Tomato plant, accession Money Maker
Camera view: horizontal (90 deg, fisheye); turntable rotation: 0 degrees
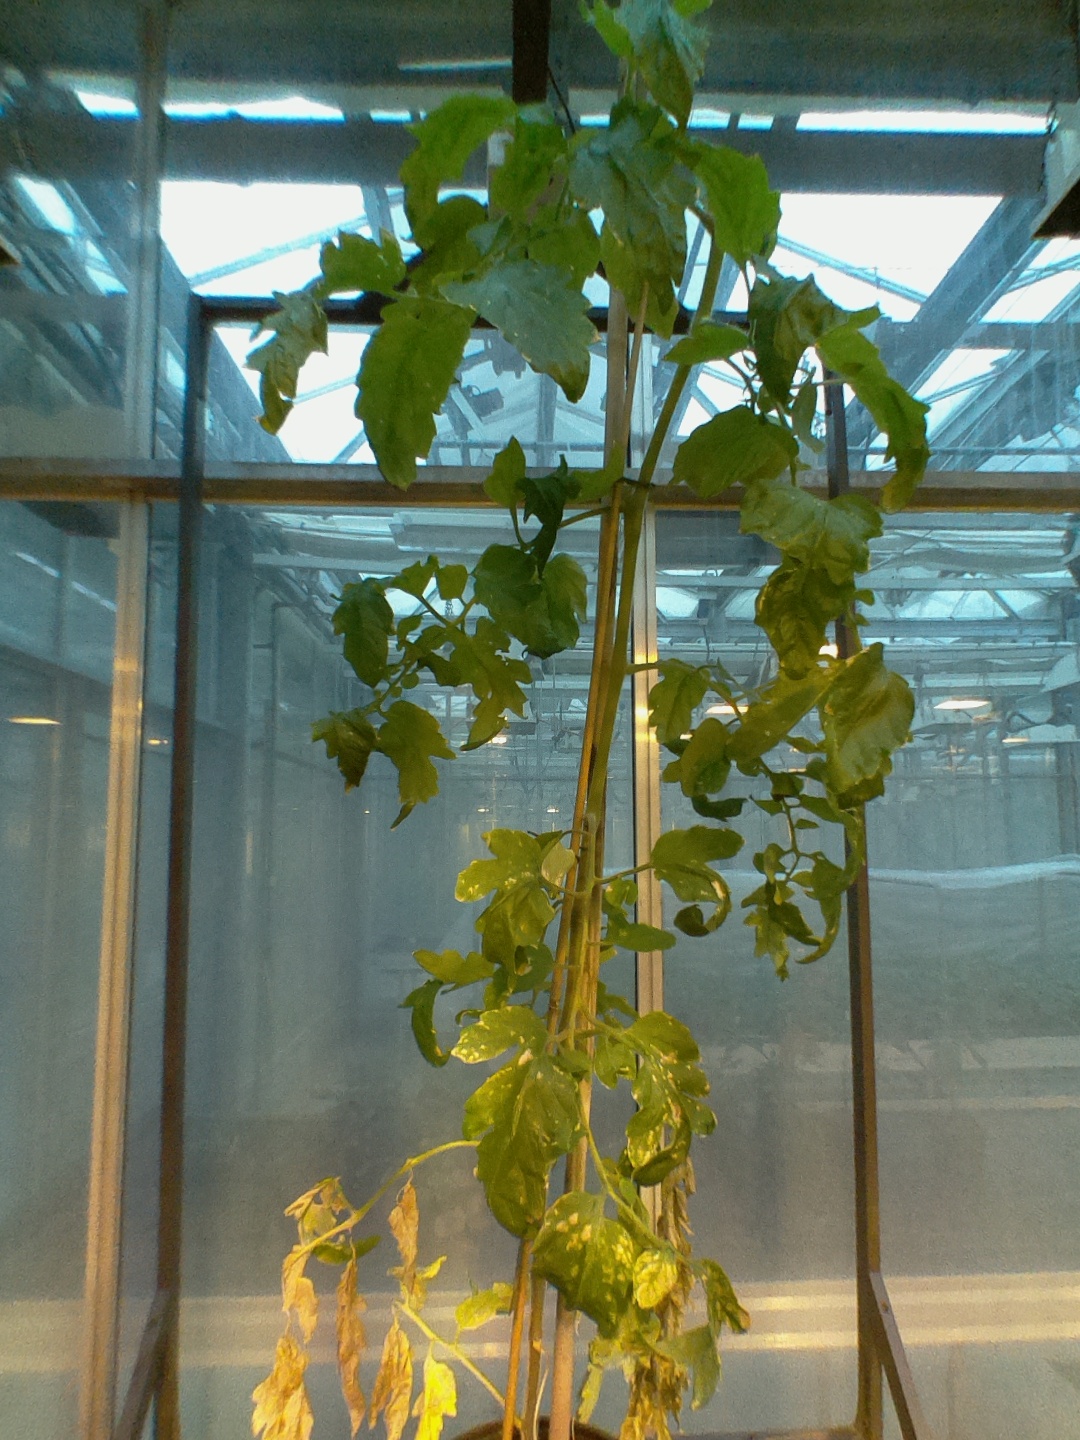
BBCH growth stage 76: 60%-70% of final fruit size